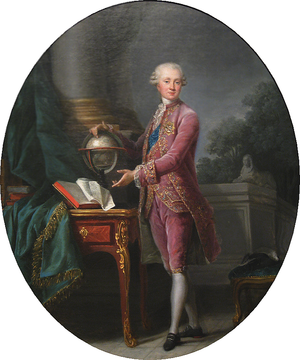
Le prince Charles-Henri-Othon de Nassau-Siegen, en allemand : Prinz Karl Heinrich Otto von Nassau-Siegen, en russe : Карл Генрих Нассау-Зиген, né à Senarpont le 9 janvier 1745, mort à Tynna le 10 avril 1808 est un militaire, colonel dans la Marine royale de la France, amiral dans la Marine impériale de Russie.
Cette page fournit une liste chronologique de tableaux de la peintre française Élisabeth Vigée Le Brun.